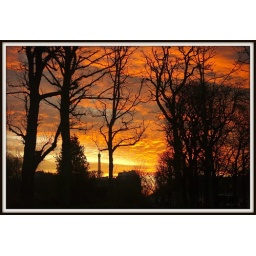
Eifel tower in a field of fire IV